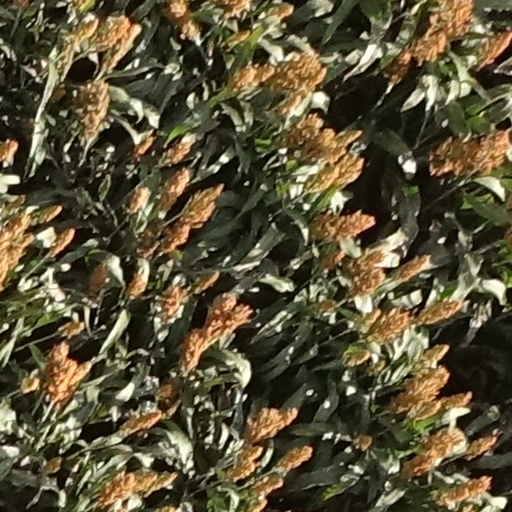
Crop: sorghum